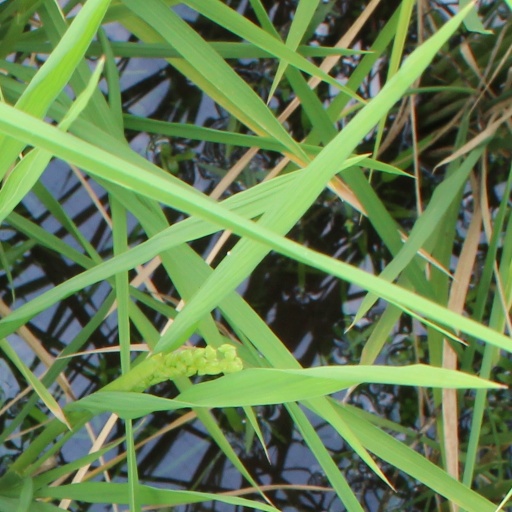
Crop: rice